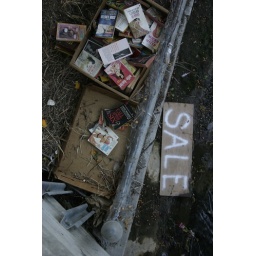
I noticed a box of sex novels sitting under a bridge on Malden st.